Guy Penrod

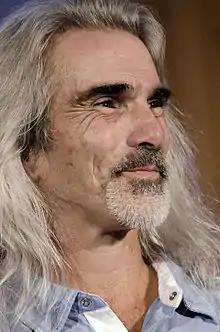

Guy Penrod (born July 2, 1963) is an American gospel singer. He is known for his work as the lead singer of the Gaither Vocal Band, a position he held from 1995 to 2009.